Shuriken Sentai Ninninger the Movie: The Dinosaur Lord's Splendid Ninja Scroll!

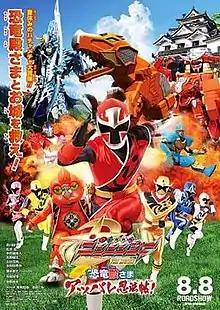
Japanese Film poster

is a Japanese superhero film serving as the theatrical adaptation of the 2015 Super Sentai television series "Shuriken Sentai Ninninger". It was released on August 8, 2015, as a double-billing with "" The film is written by television series screenwriter Kento Shimoyama.